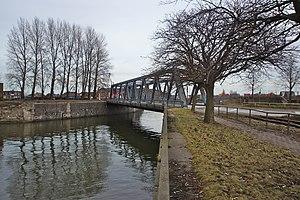
Hambourg (Steinwerder), Allemagne: Le pont Hachmannbrücke sur le Rosskanal